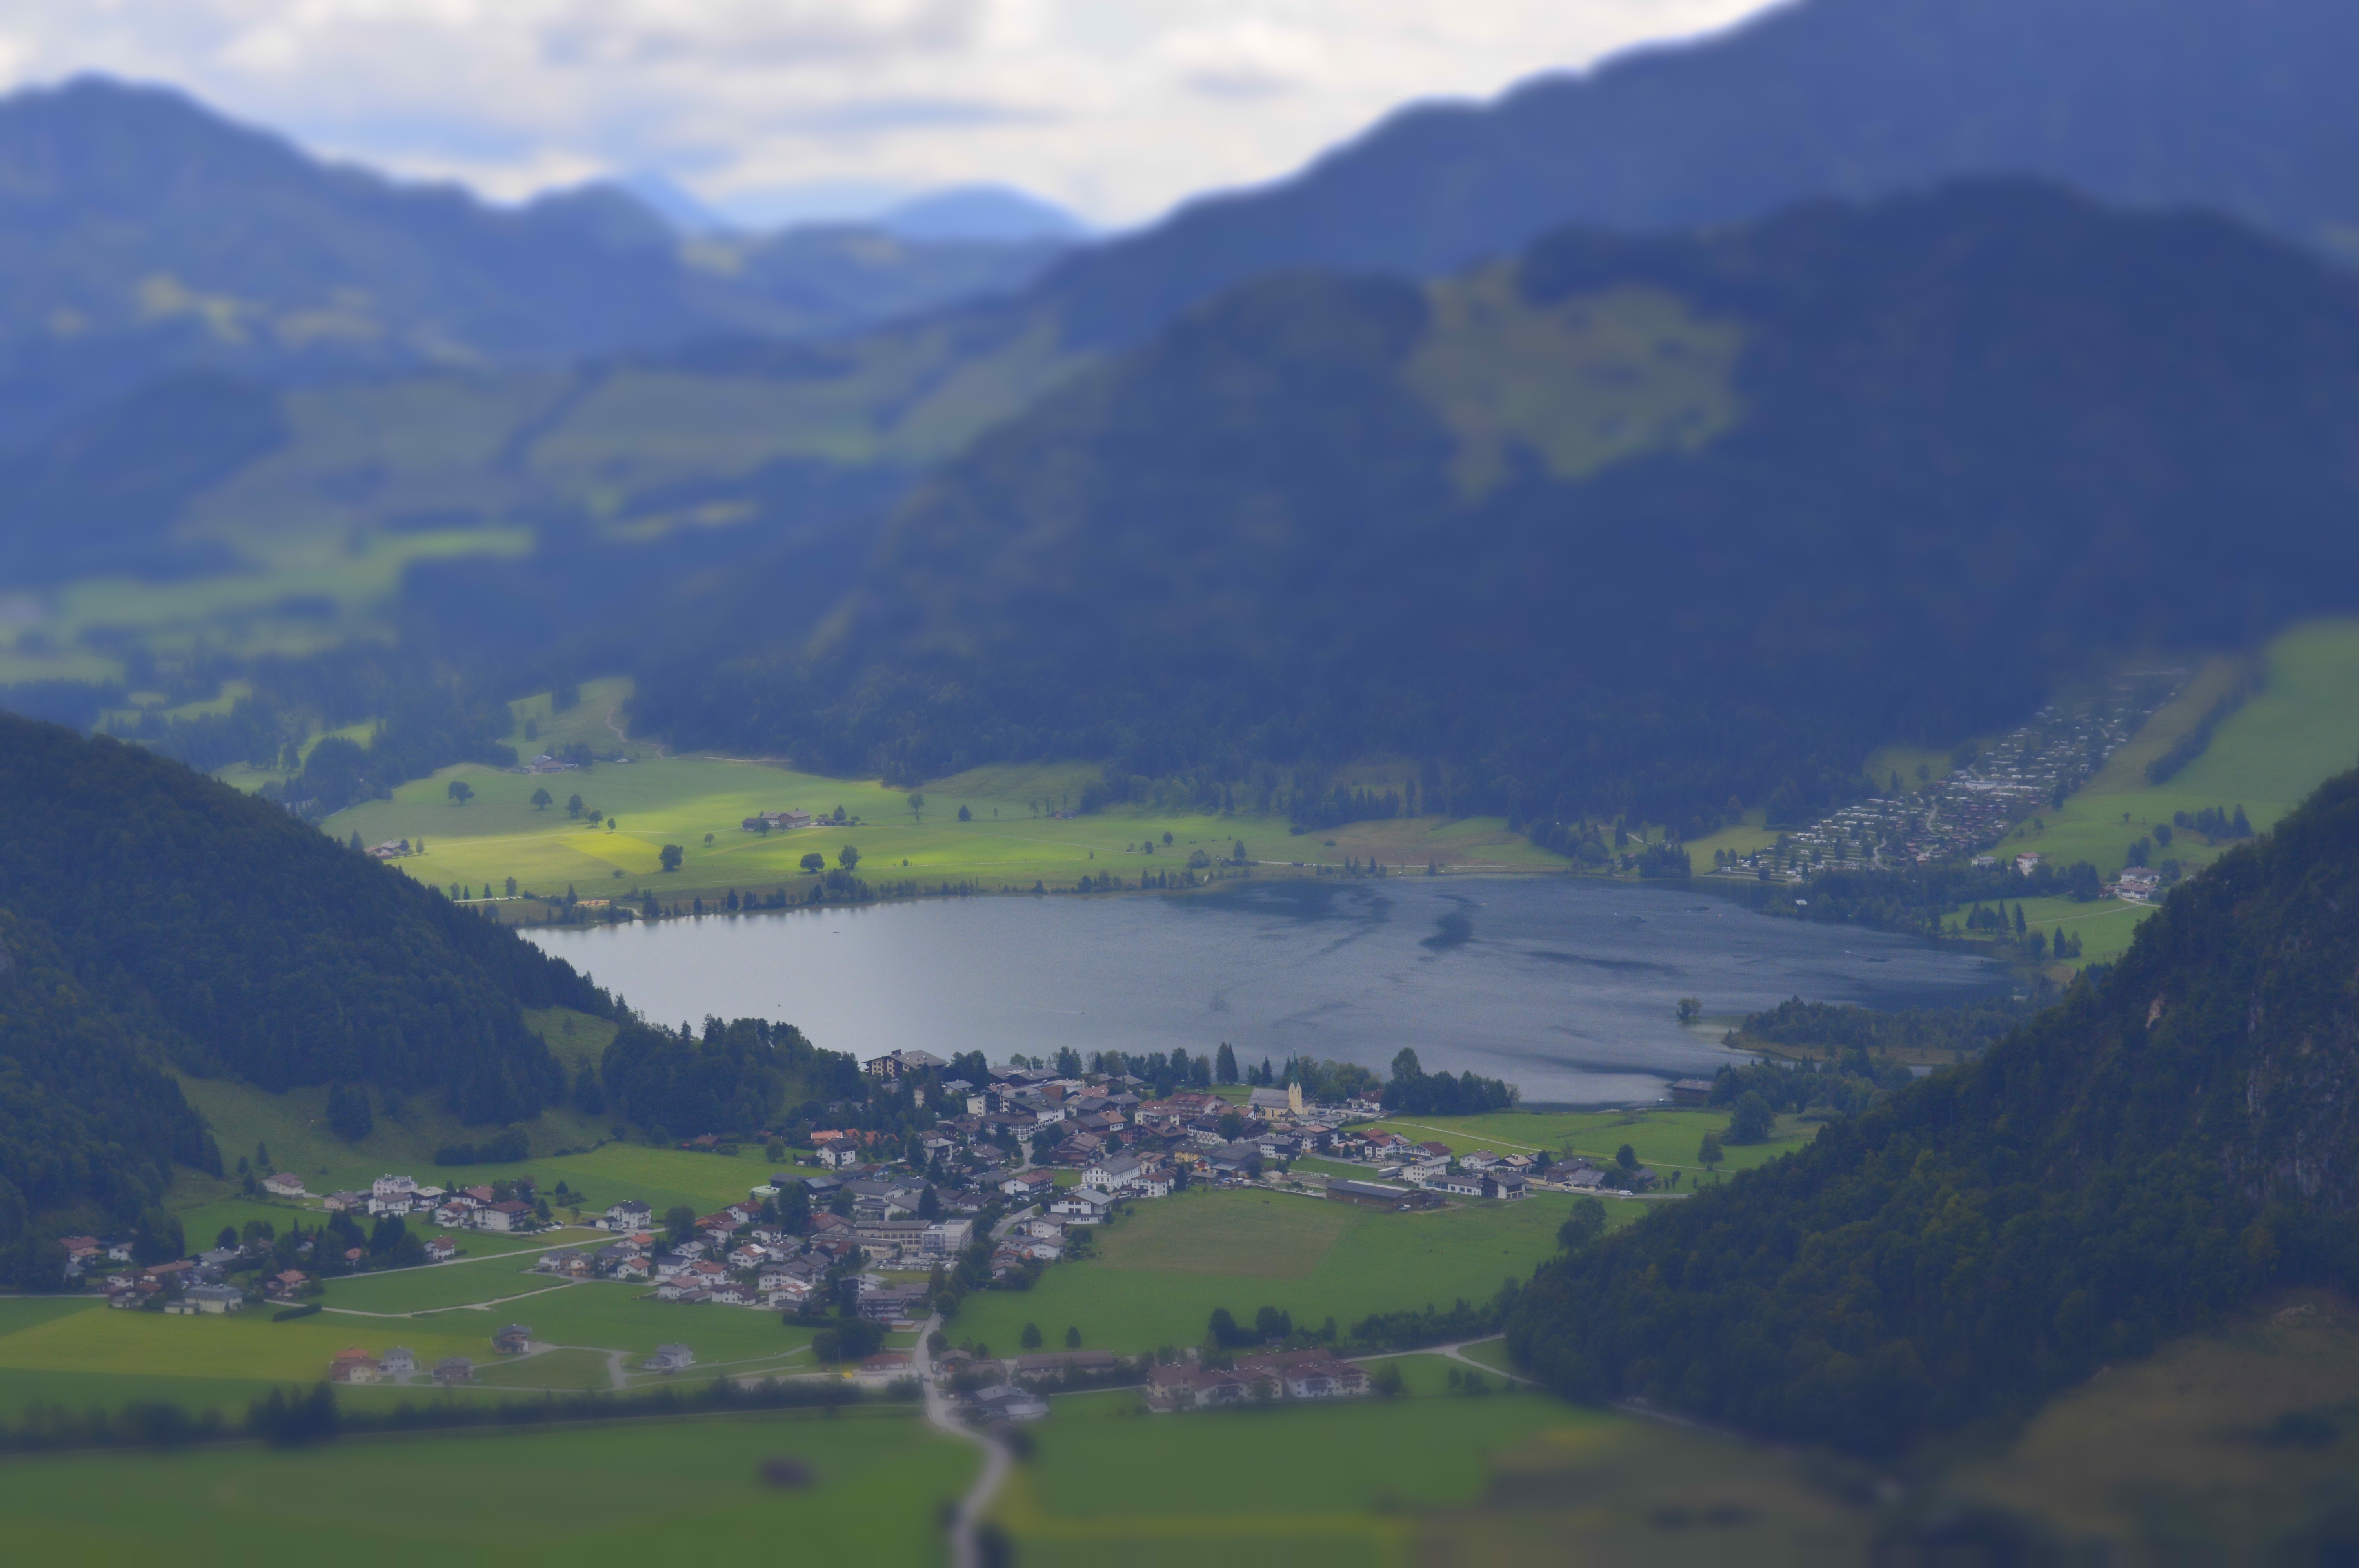
landscape, water, nature, rock, mountain, hiking, meadow, hill, lake, valley, mountain range, summer, holiday, alpine, fjord, steep, reservoir, highland, climb, austria, mountains, alps, plateau, bergsee, illusion, fell, loch, waters, idyll, more, tyrol, rural area, tilt shift, landform, tarn, aerial photography, mountain pass, geographical feature, atmospheric phenomenon, mountainous landforms